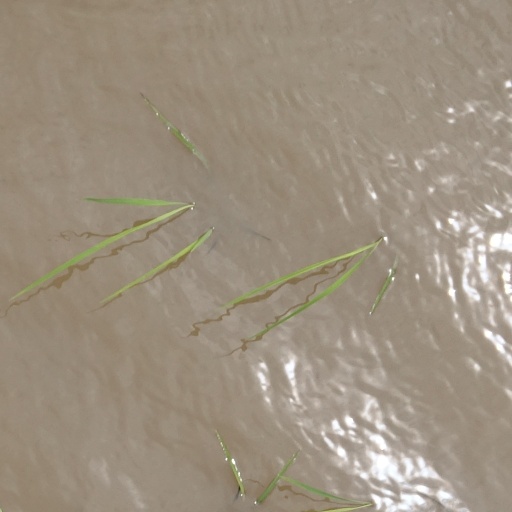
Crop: rice